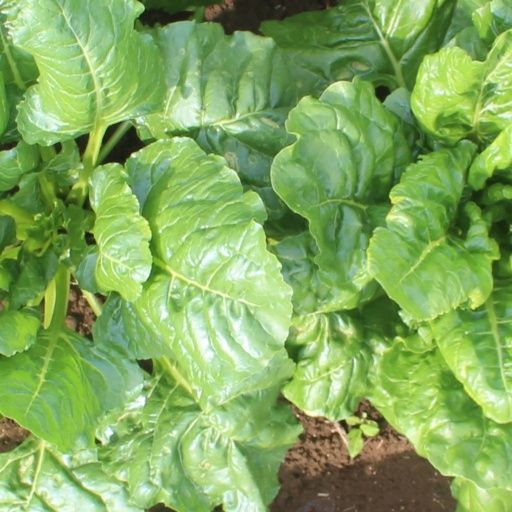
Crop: sugar beet